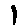
Label: 1